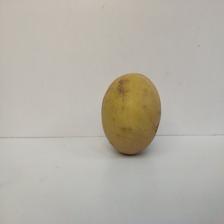
Size: Large